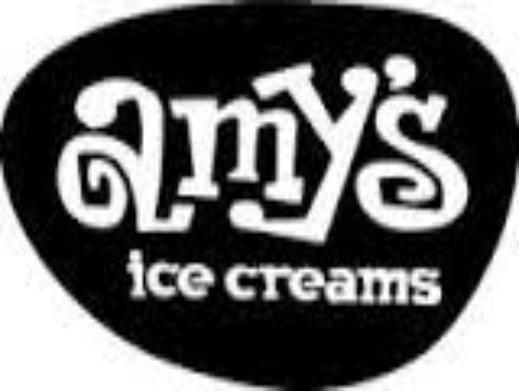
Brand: Amy's Ice Creams
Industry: Food